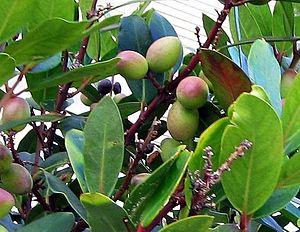
Persea indica (fruits) photographié à La Palma